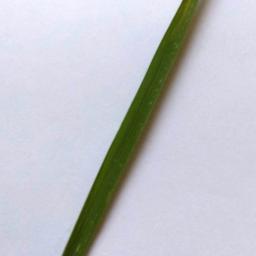
Label: Rice___Healthy